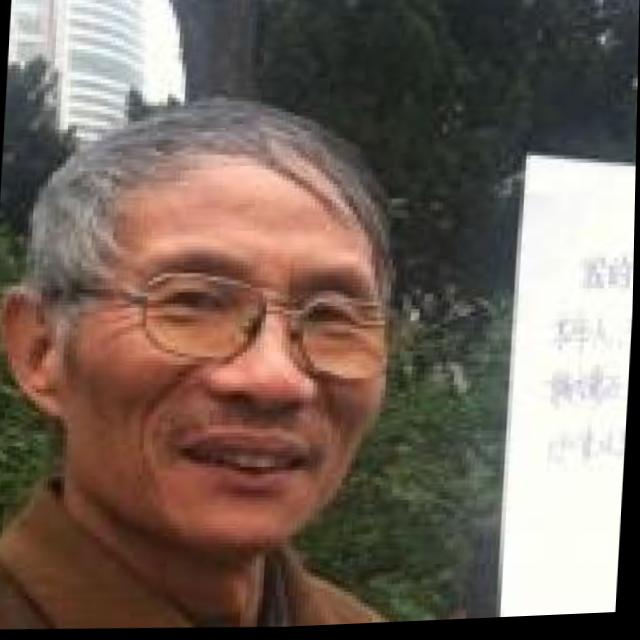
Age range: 45-64